Ocoee, Tennessee

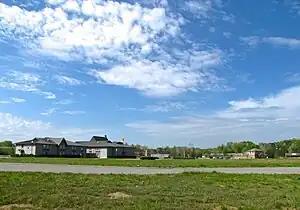
Businesses in Ocoee

Ocoee is an unincorporated community in Polk County, Tennessee, United States and named after the Cherokee settlement located in the area. Ocoee had a post office until it was severely damaged by a tornado. It still retains its own ZIP code 37361.